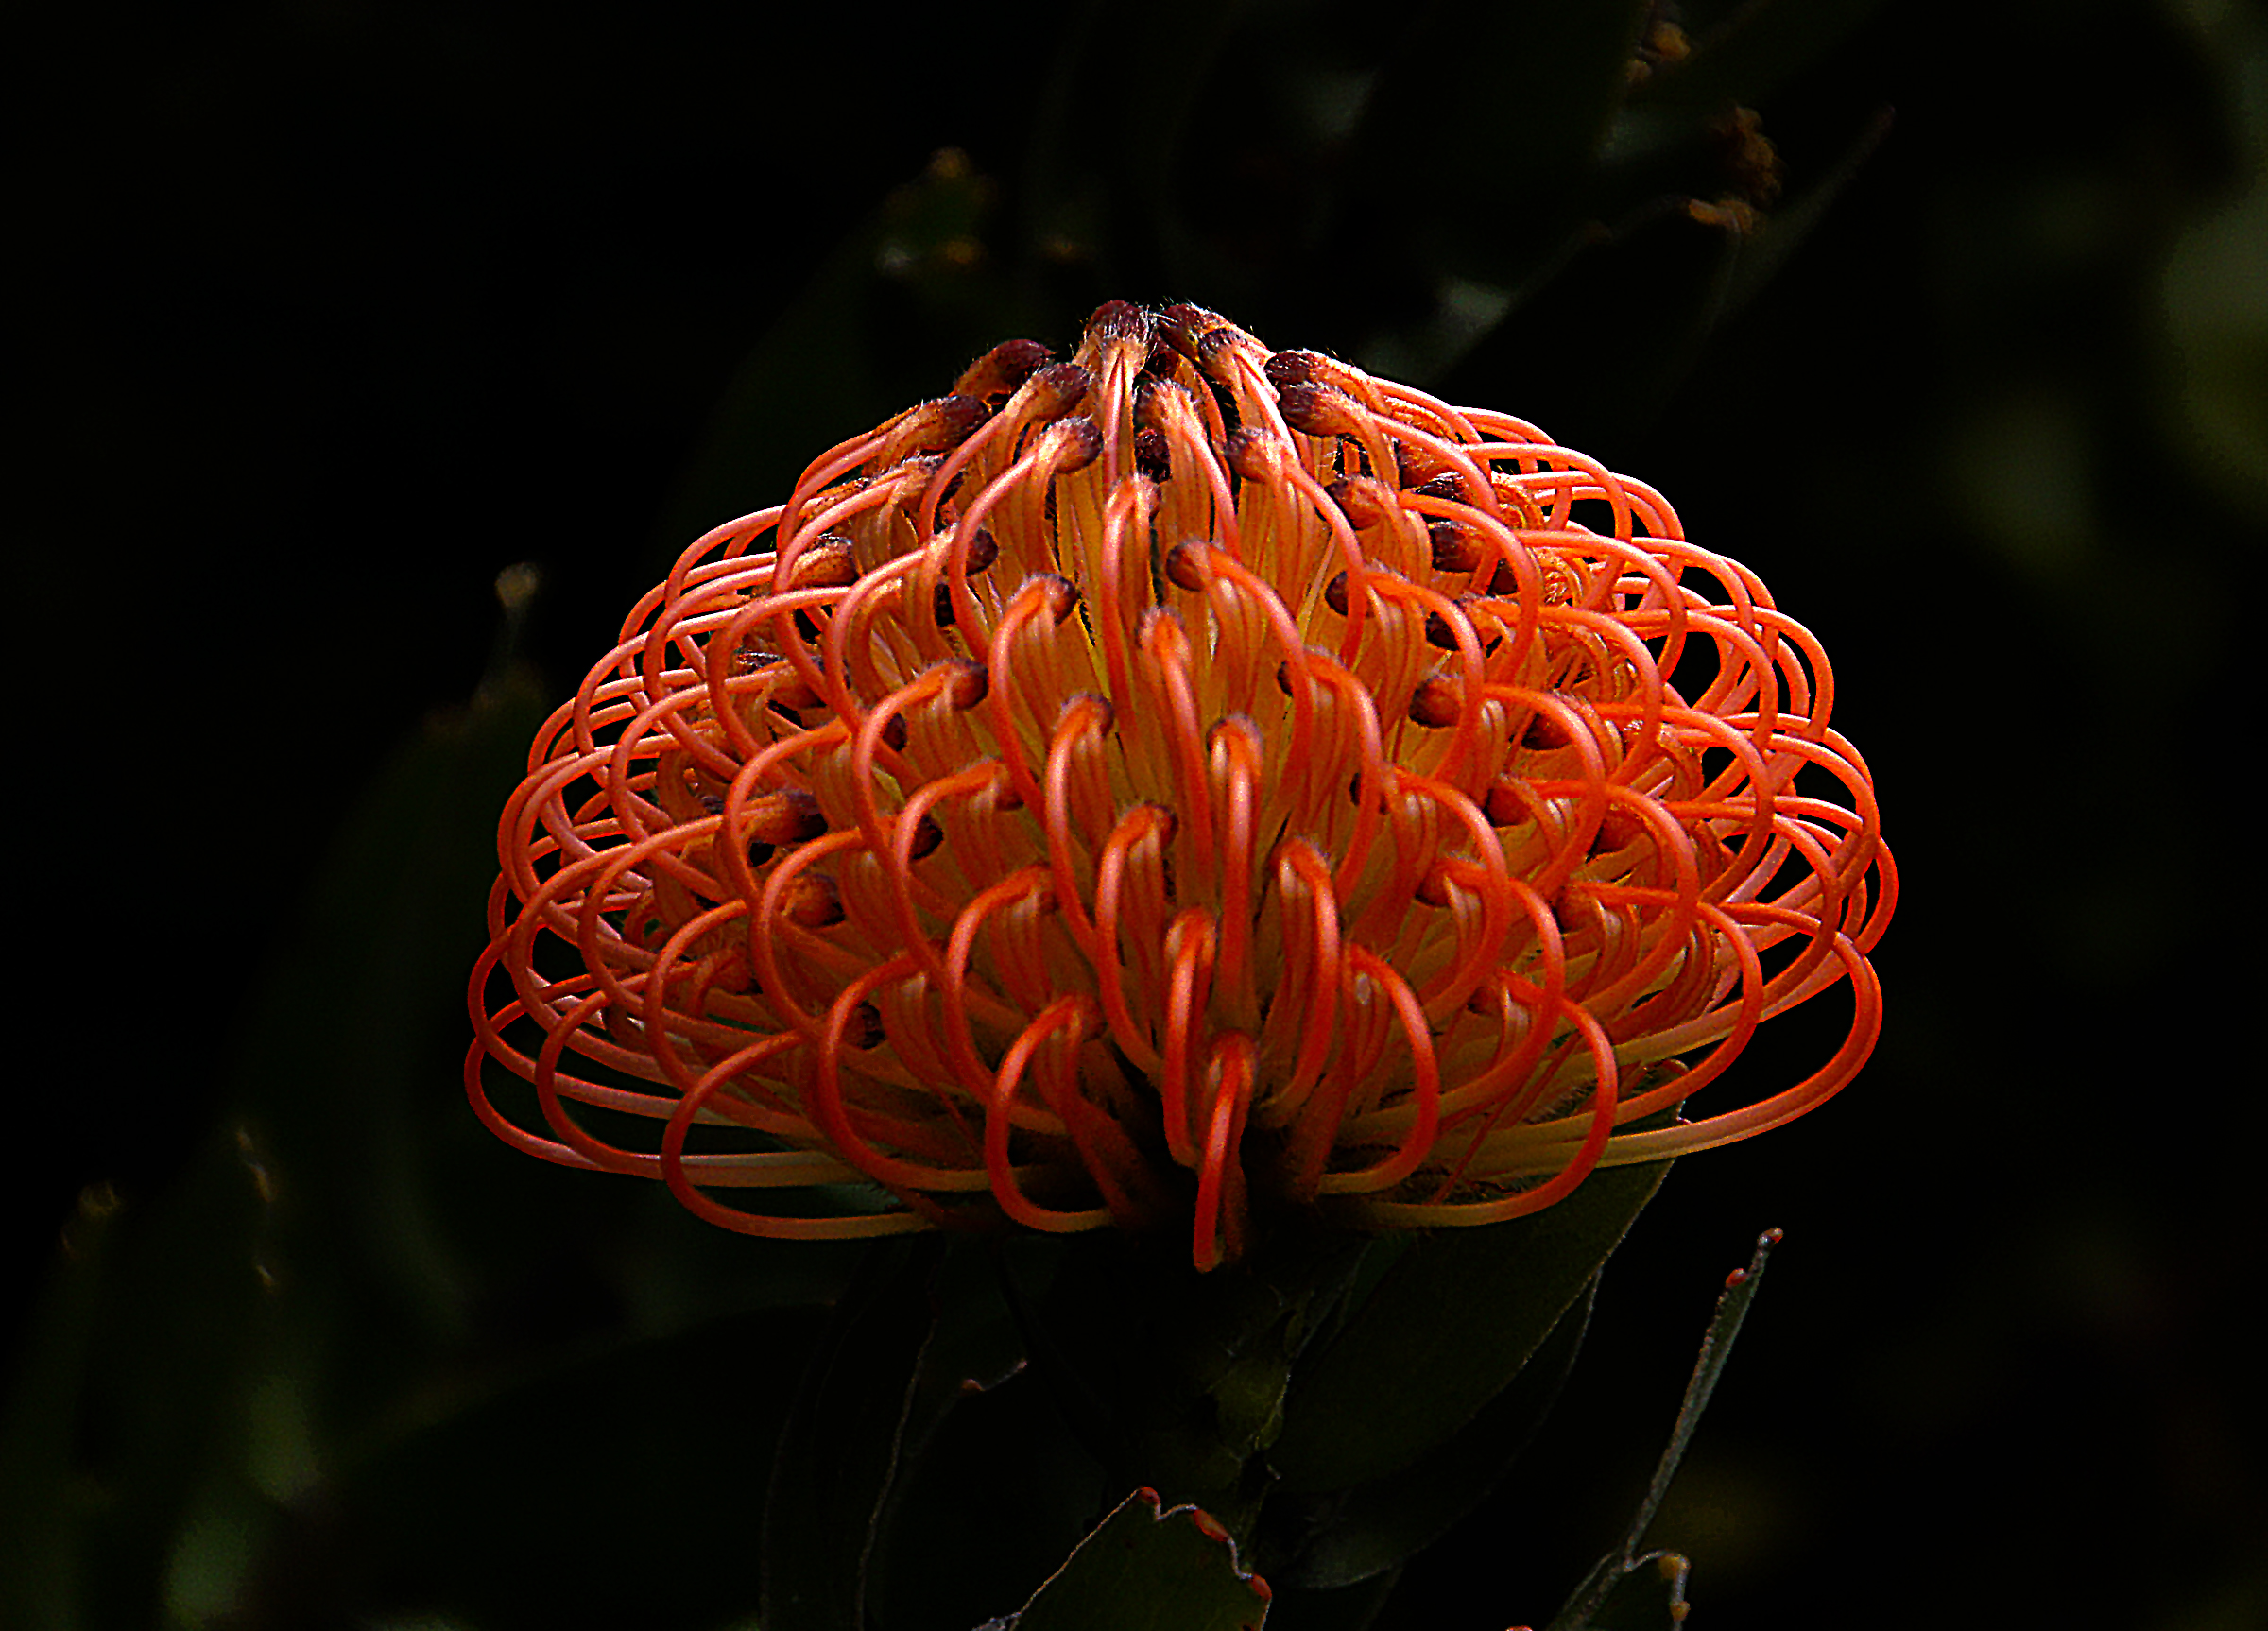
nature, light, plant, photography, leaf, flower, petal, red, botany, flora, close up, waratah, orande, macro photography, flowering plant, land plant